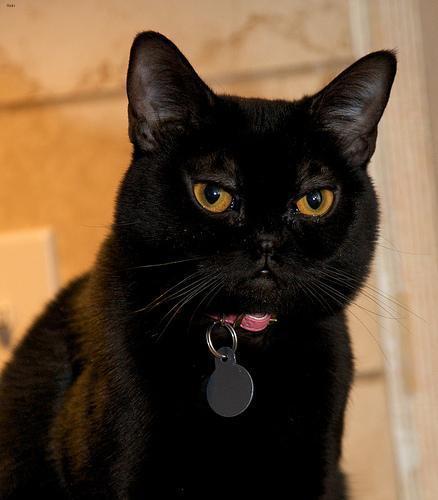
Bombay